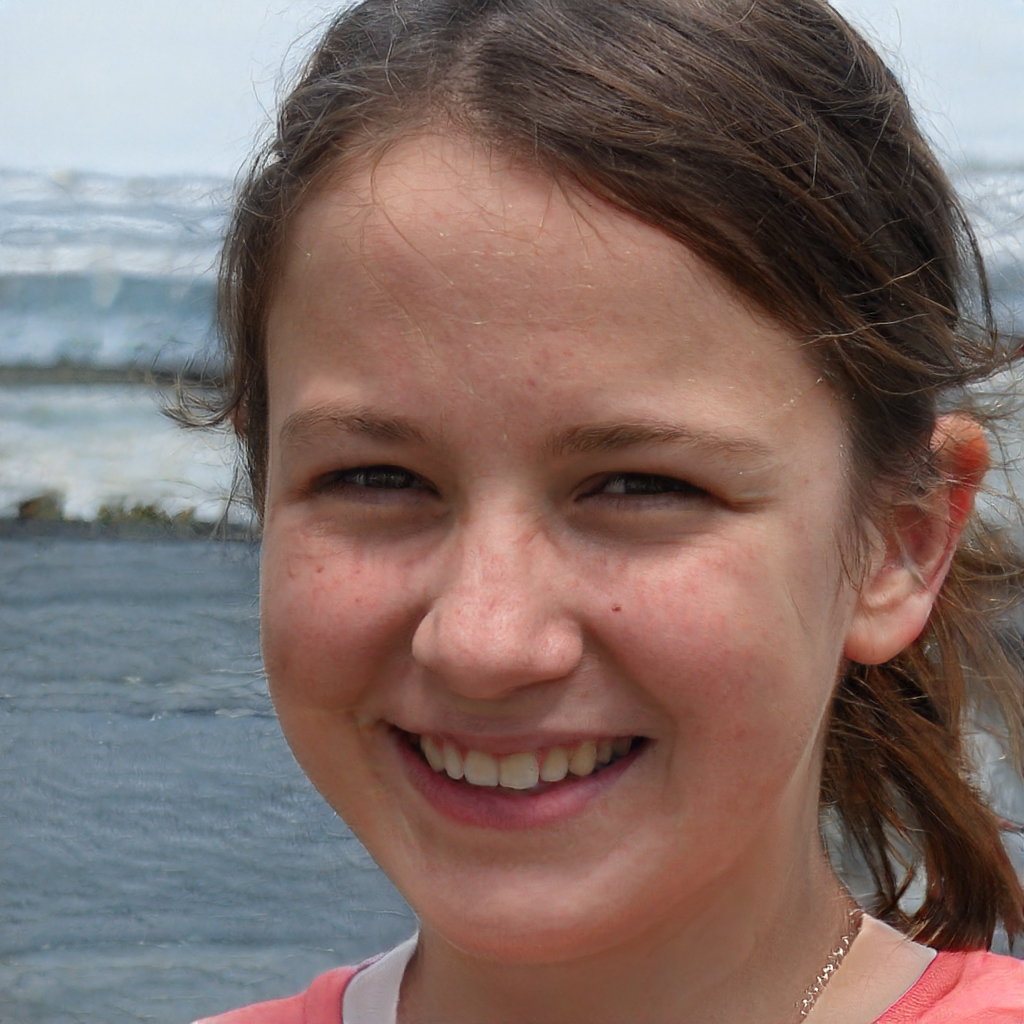
Label: Colored